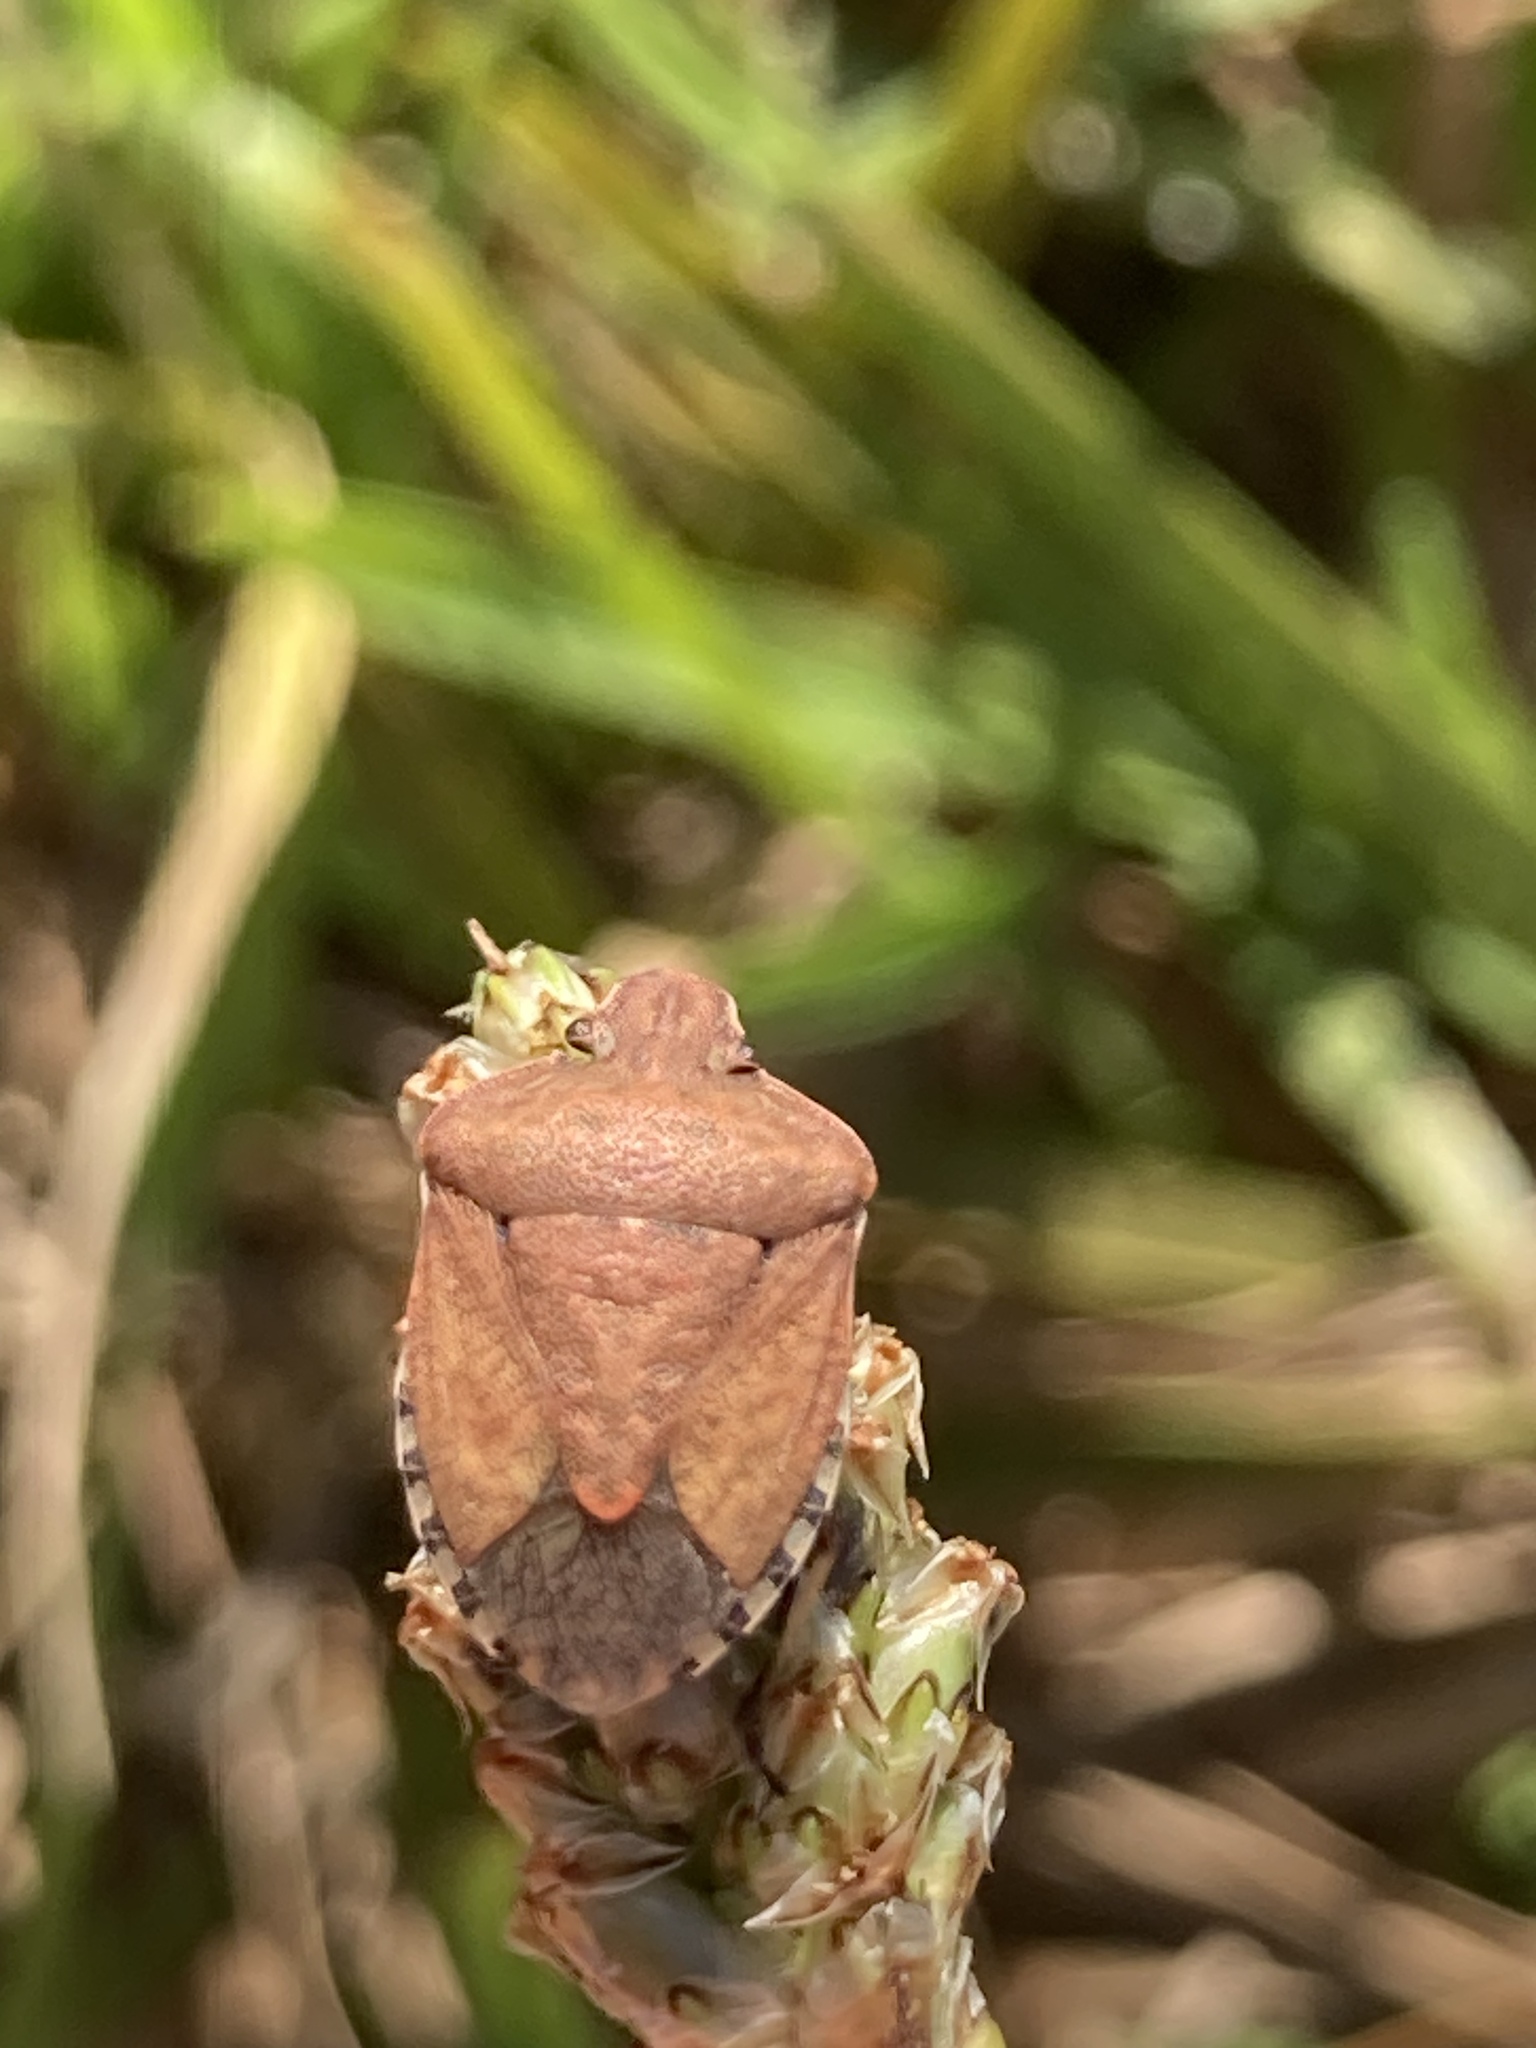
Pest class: stink_bug